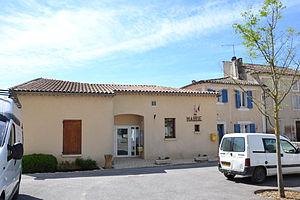
Mairie de Niozelles (04)
Niozelles est une commune française, située dans le département des Alpes-de-Haute-Provence en région Provence-Alpes-Côte d'Azur.